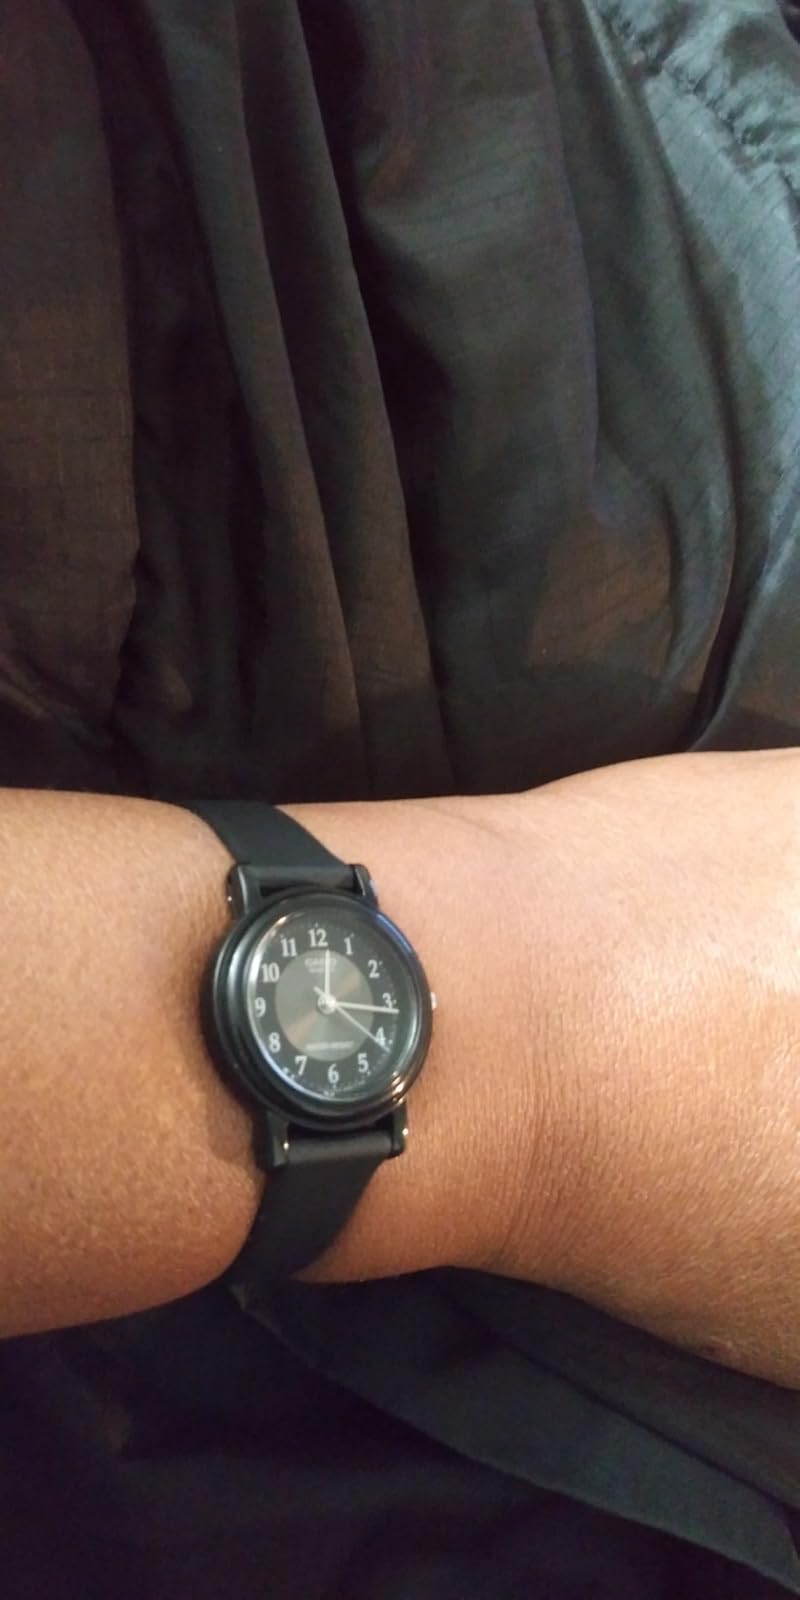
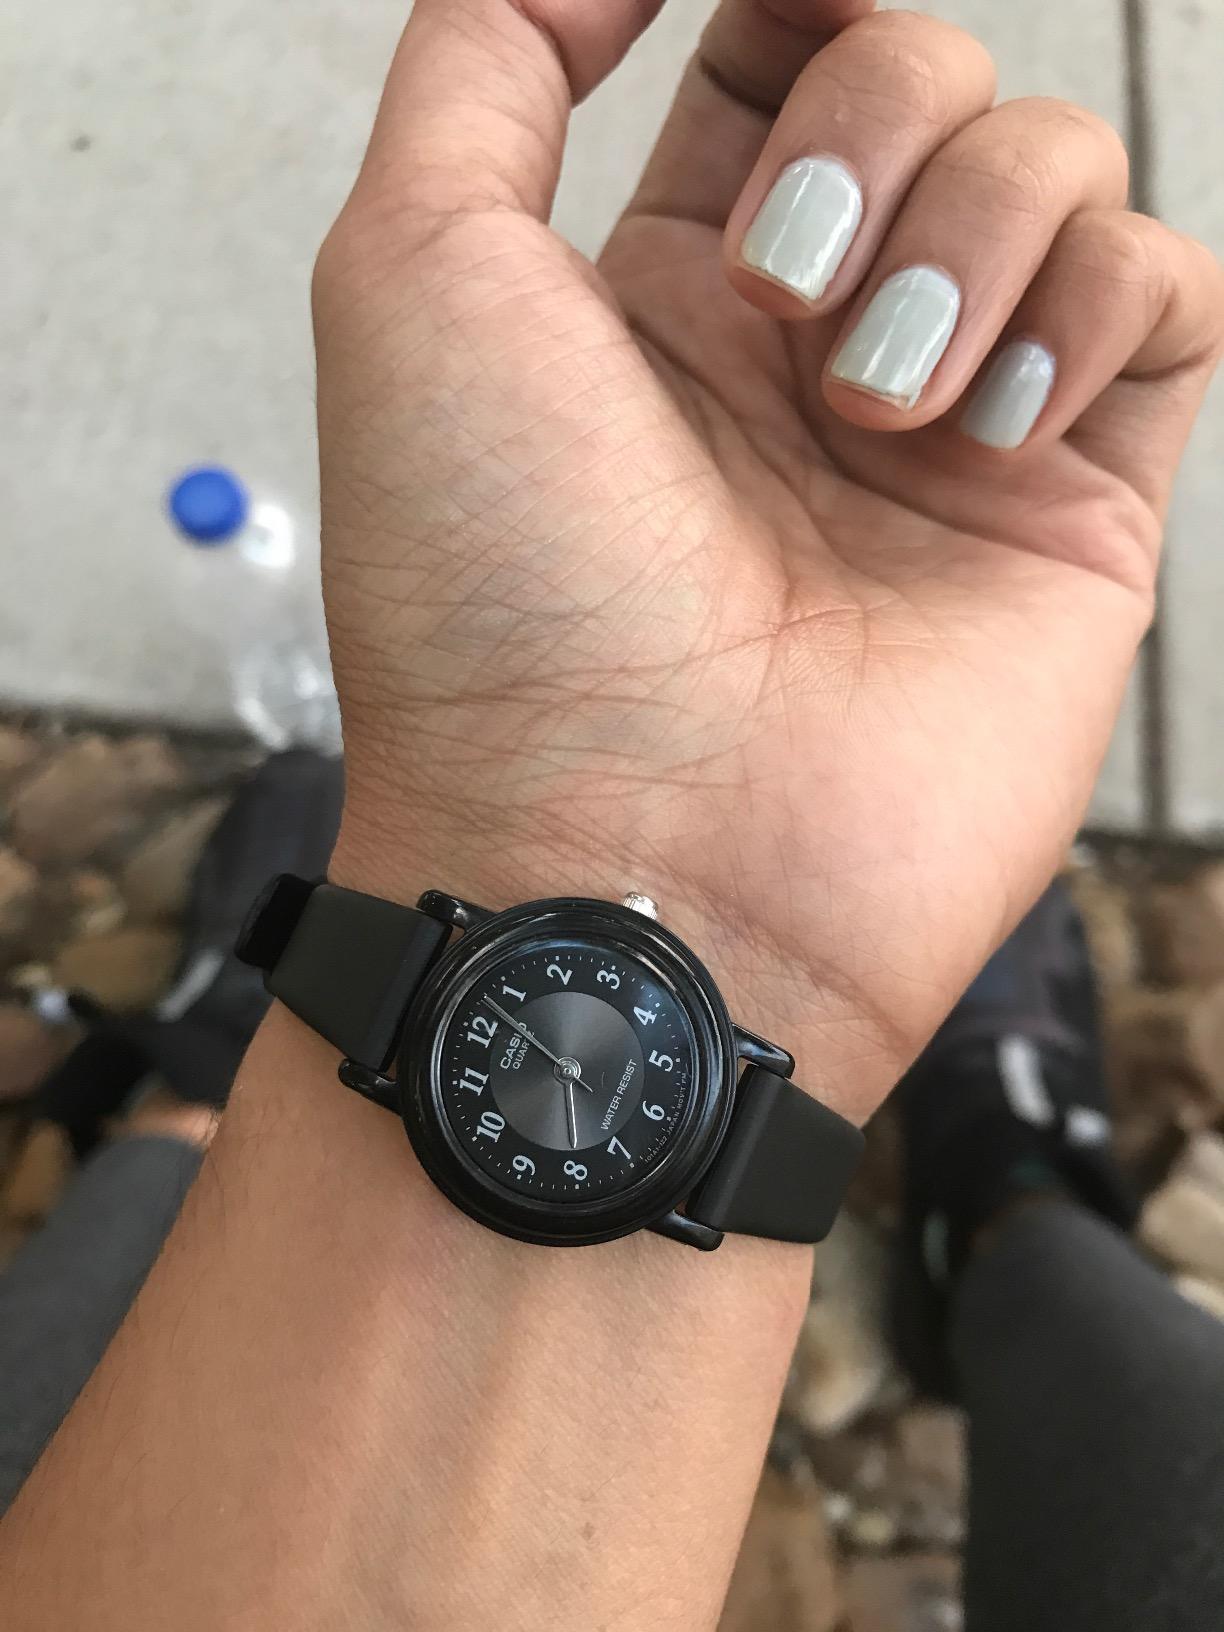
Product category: accessories_watch
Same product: yes